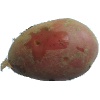
Label: Potato Red 1